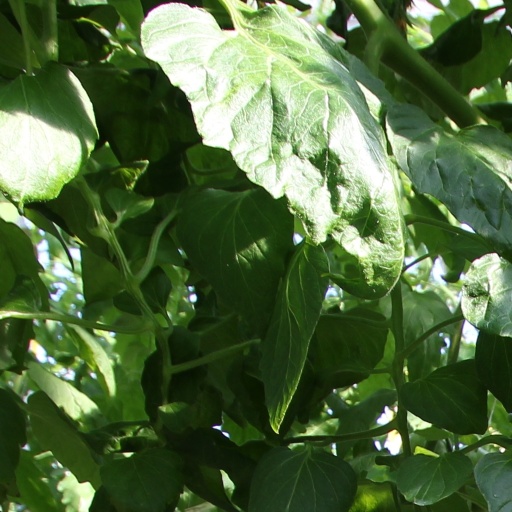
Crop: tomato